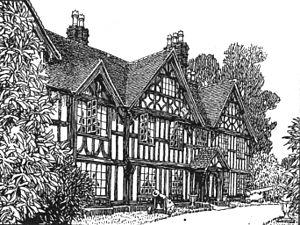
Barnt Green House est un bâtiment situé dans le village de Barnt Green dans le Worcestershire en Angleterre.